Clitoral hood

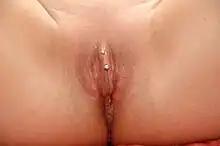
A vulva with a vertical clitoral hood piercing

The clitoral glans itself is very sensitive and its direct stimulation, such as in cases where the hood is retracted, is often not enjoyable. Females with hoods covering most of the clitoral glans can often masturbate by stimulating the hood over the clitoral glans; those with smaller, or more compact, structures tend to rub the clitoral glans and hood together. The clitoral hood provides protection to the clitoral glans, analogous to the foreskin on the penile glans.